Council of Economic Advisers (Scotland)

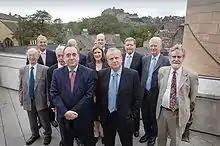
The Council at their first meeting

The Council of Economic Advisers (CEA) in Scotland was a group of economists and leading figures from the private sector and academia who advised the Scottish Government. Its principal aims were to advise on improving the competitiveness of the Scottish economy and how to tackle inequality within Scotland. It was established in 2007, meeting for the first time on 21 September. The Council had two formal meetings a year and also carried out engagement and work between meetings. Minutes of its meetings and other reports are available on its website.